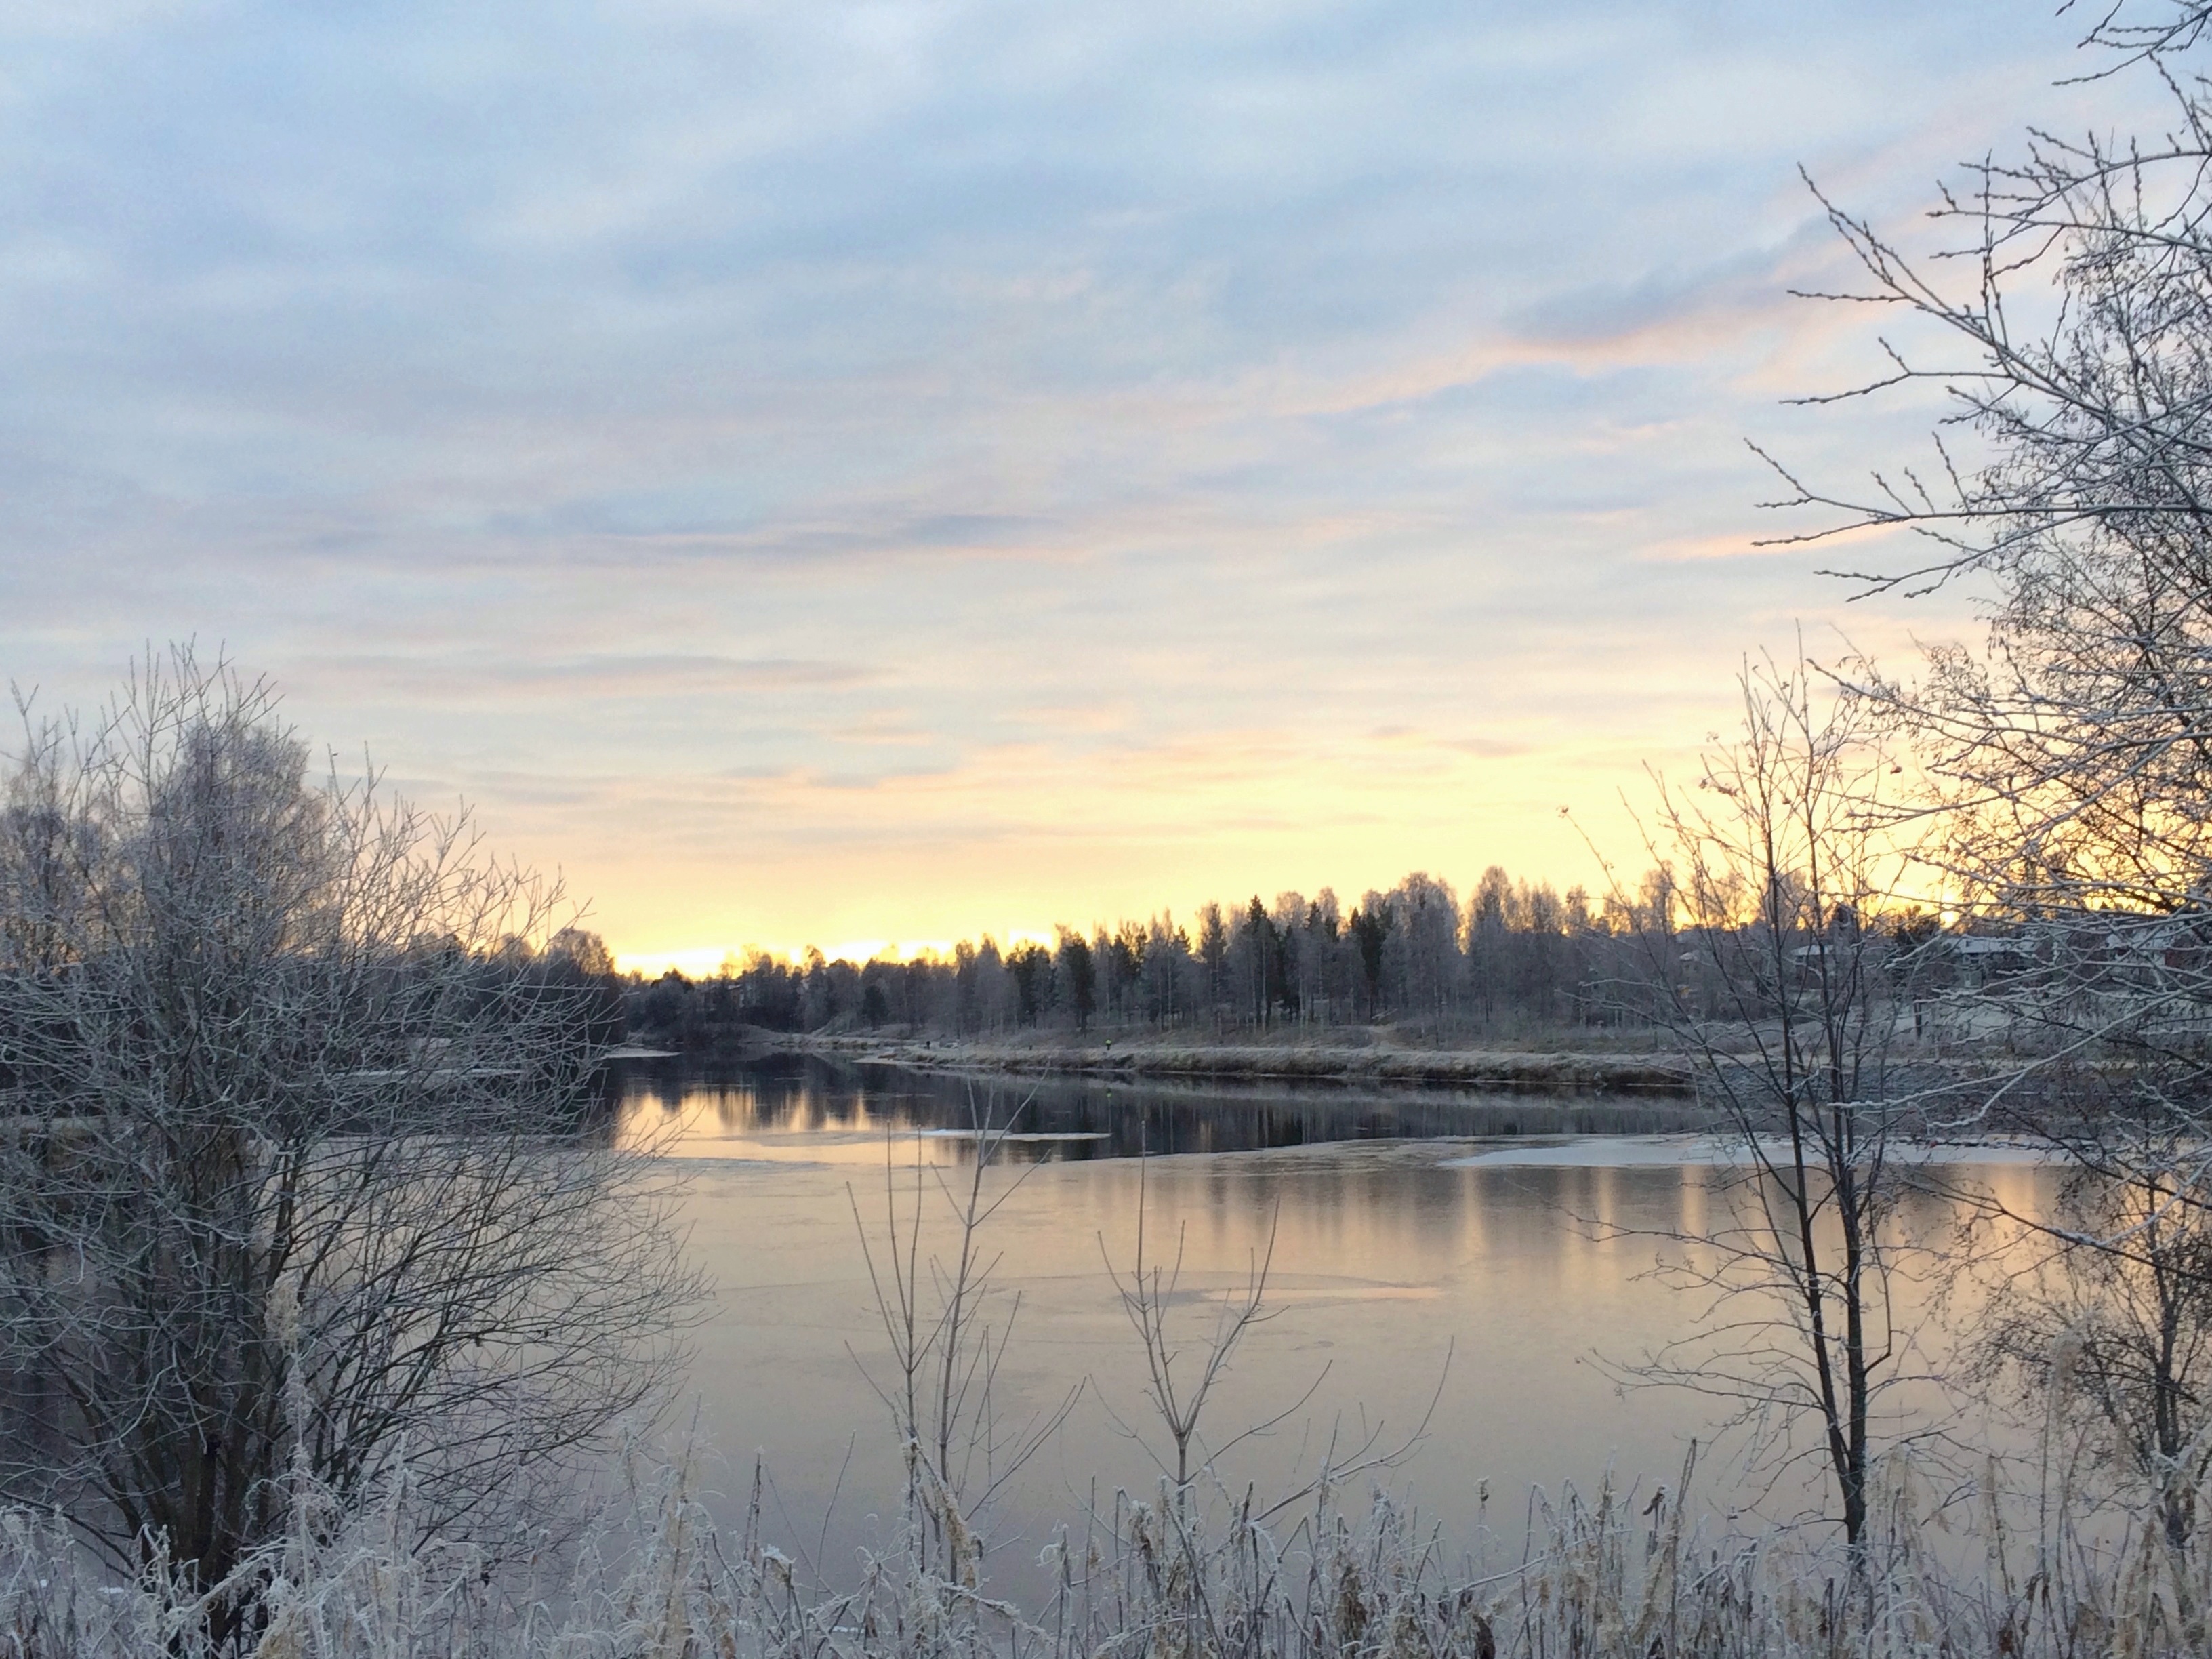
landscape, tree, nature, marsh, wilderness, snow, winter, cloud, sunrise, sunset, morning, lake, frost, dawn, river, dusk, pond, ice, evening, reflection, autumn, weather, reservoir, season, wetland, loch, natural environment, atmospheric phenomenon, woody plant